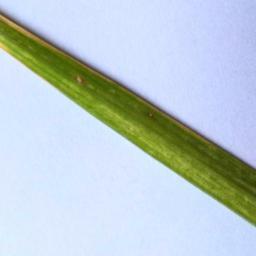
Label: Rice___Leaf_Blast